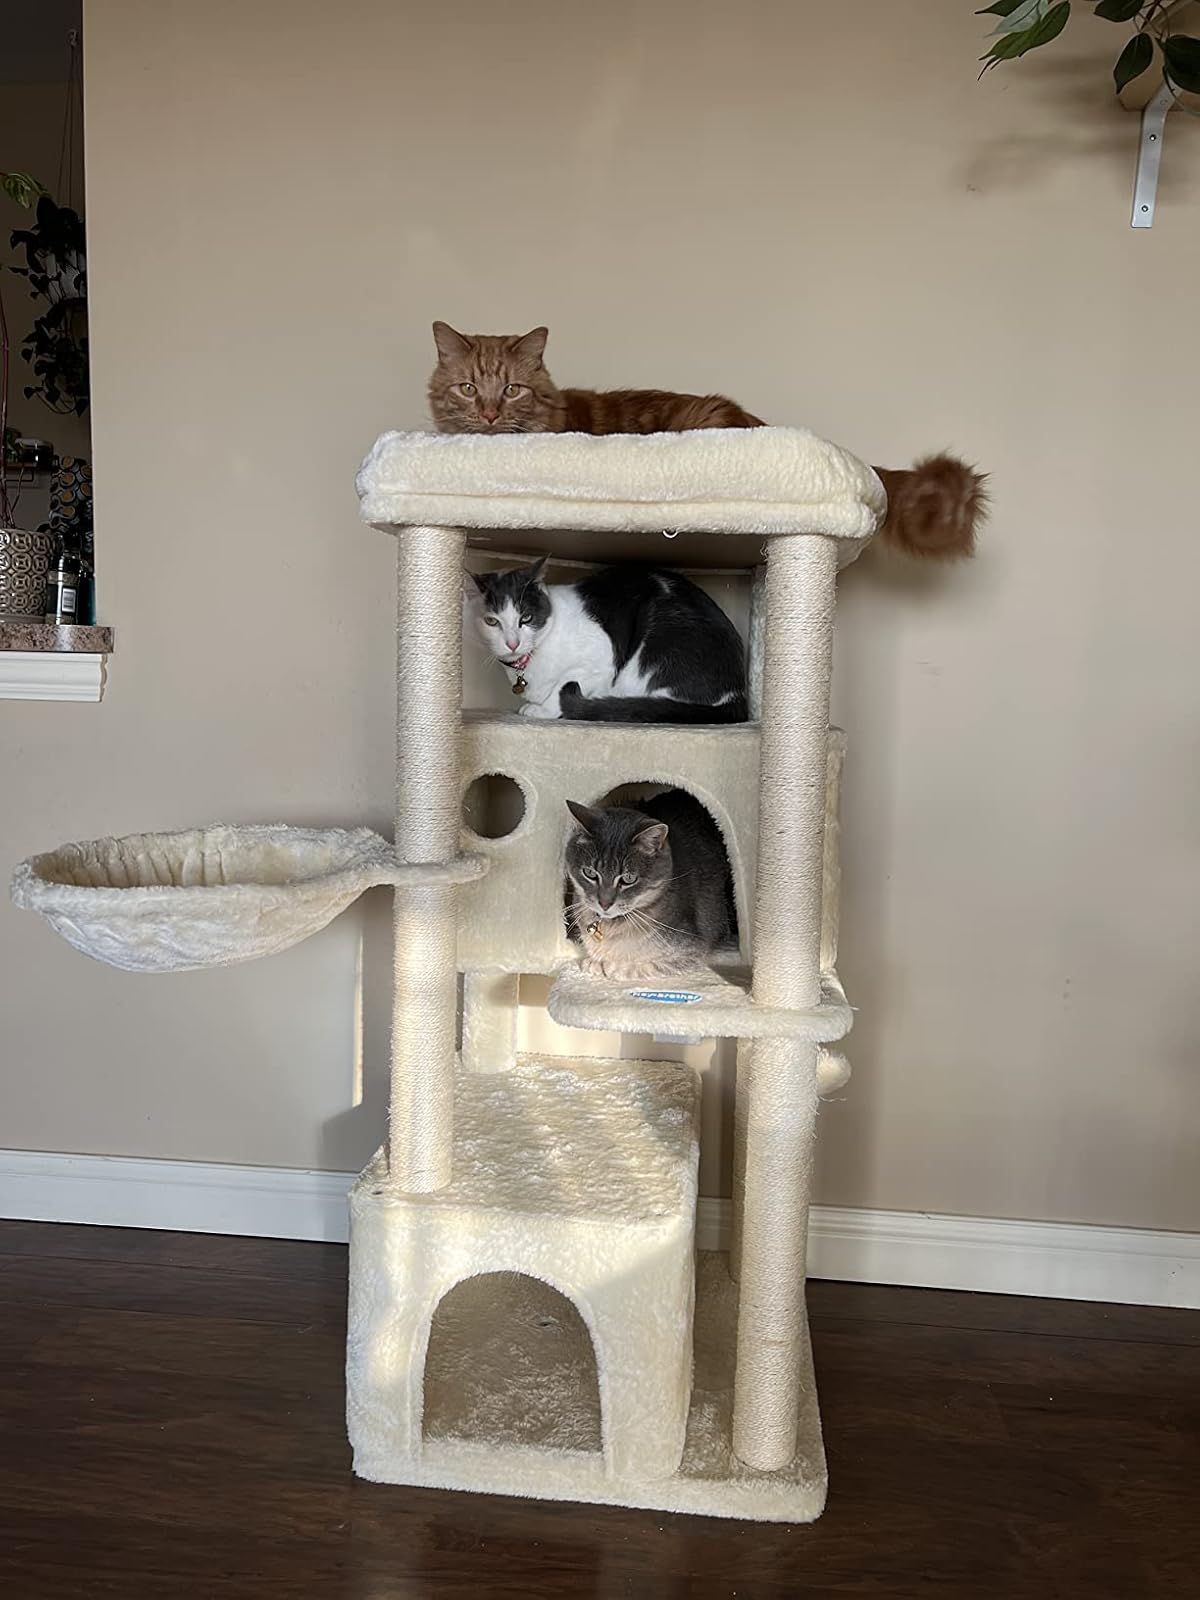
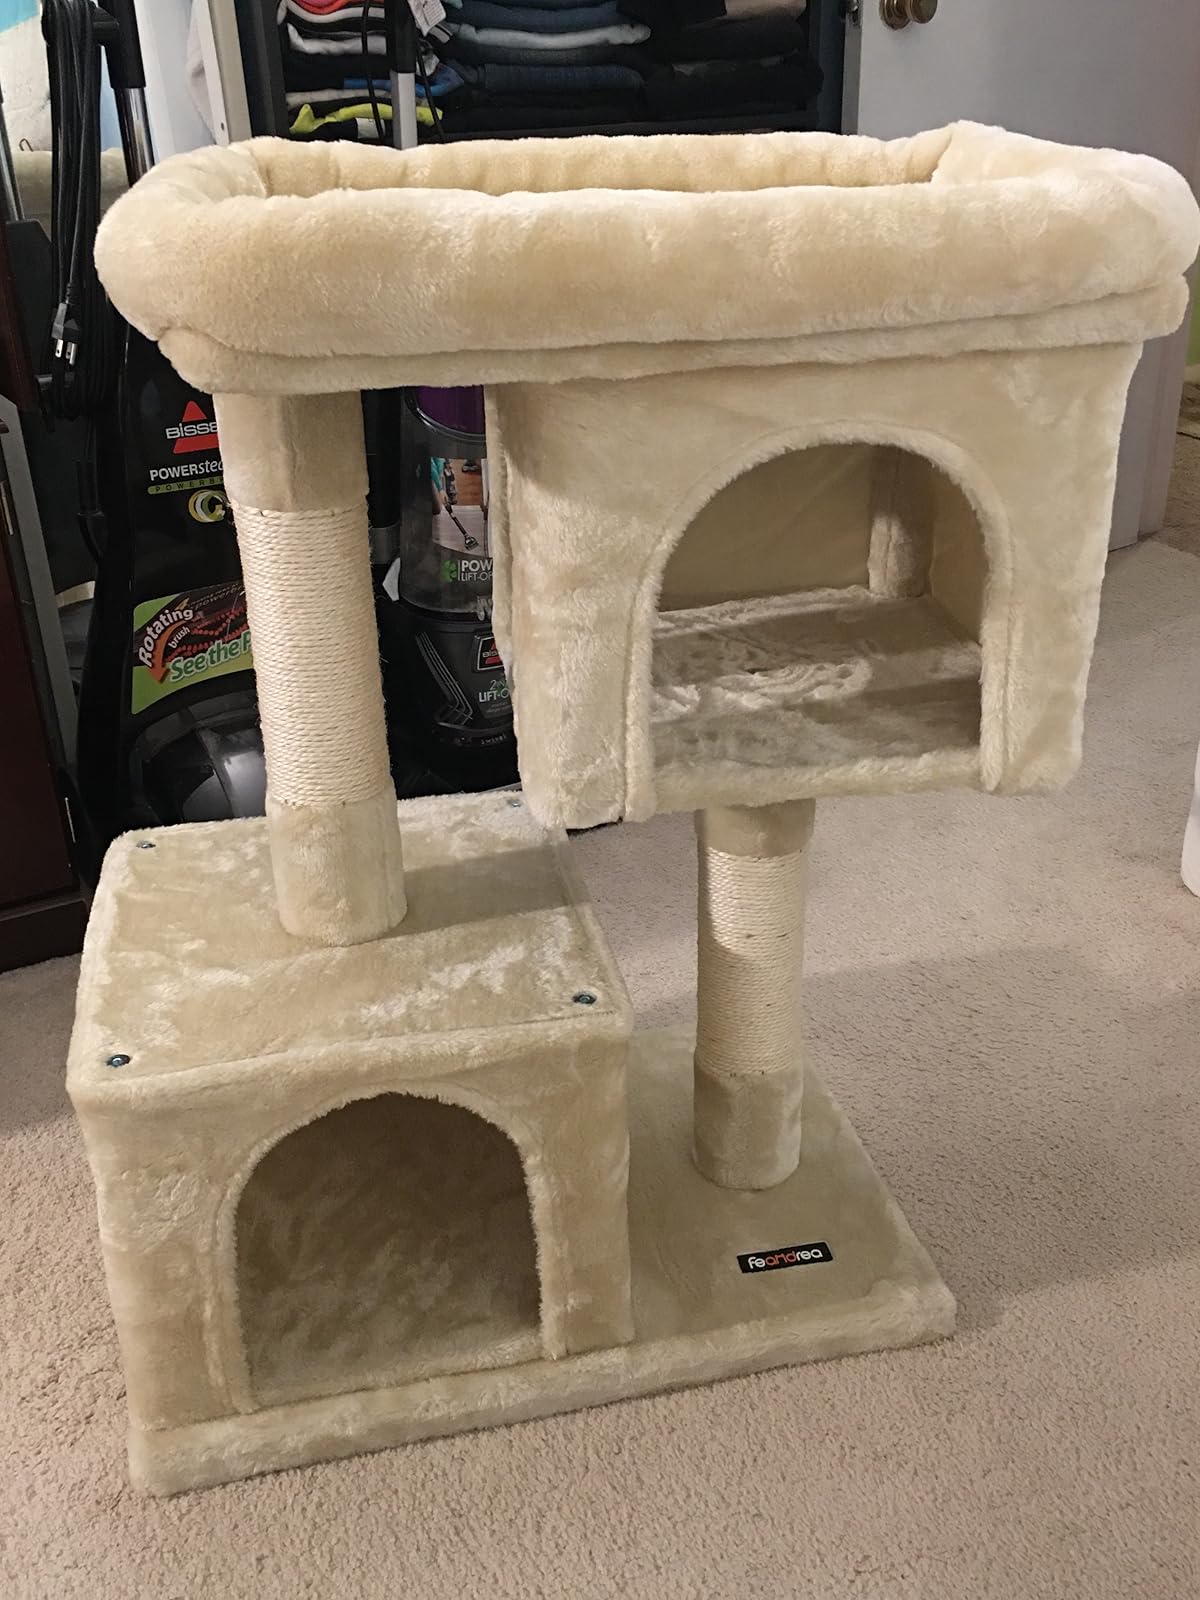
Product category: items_cat tree
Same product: no